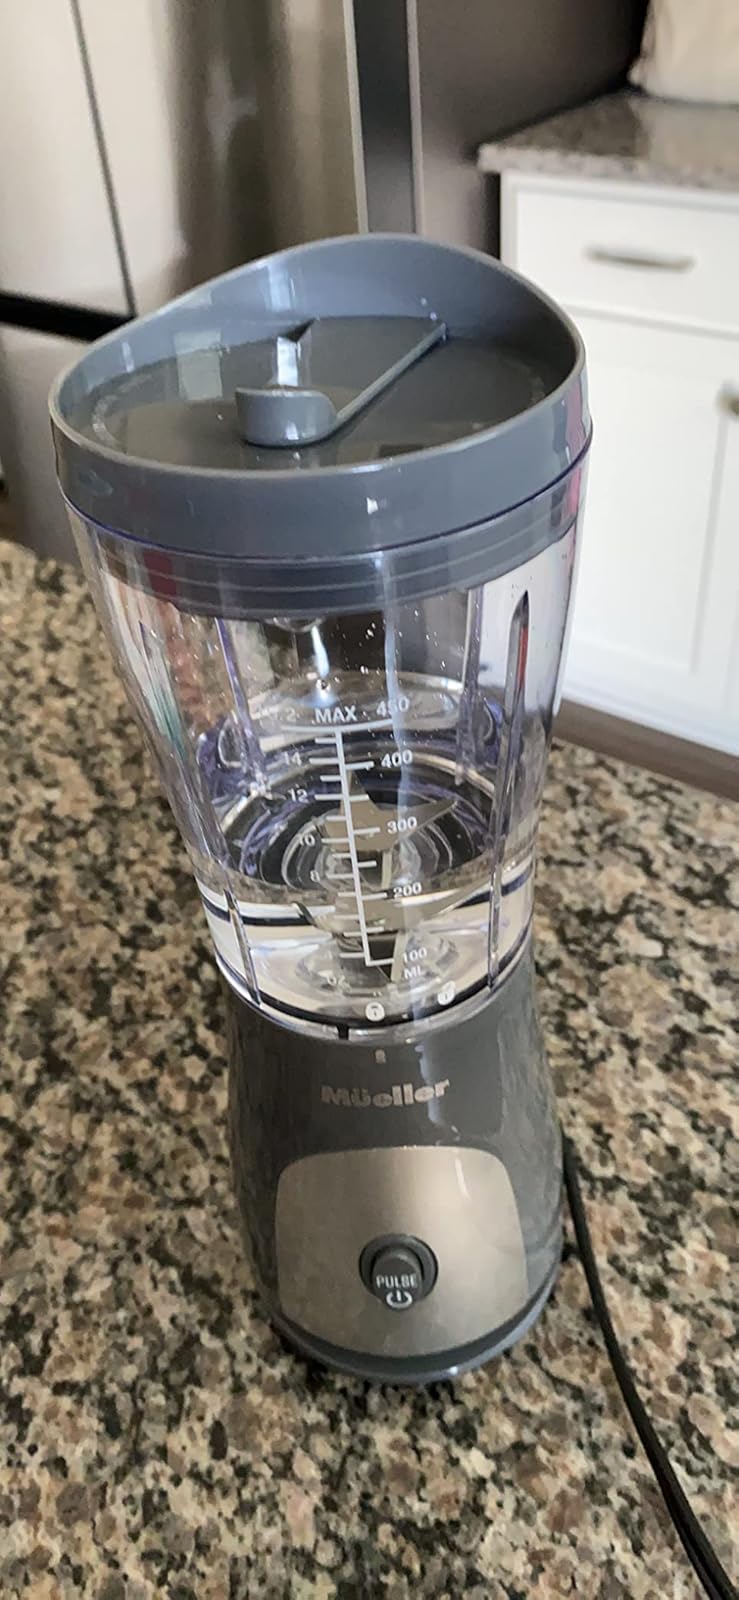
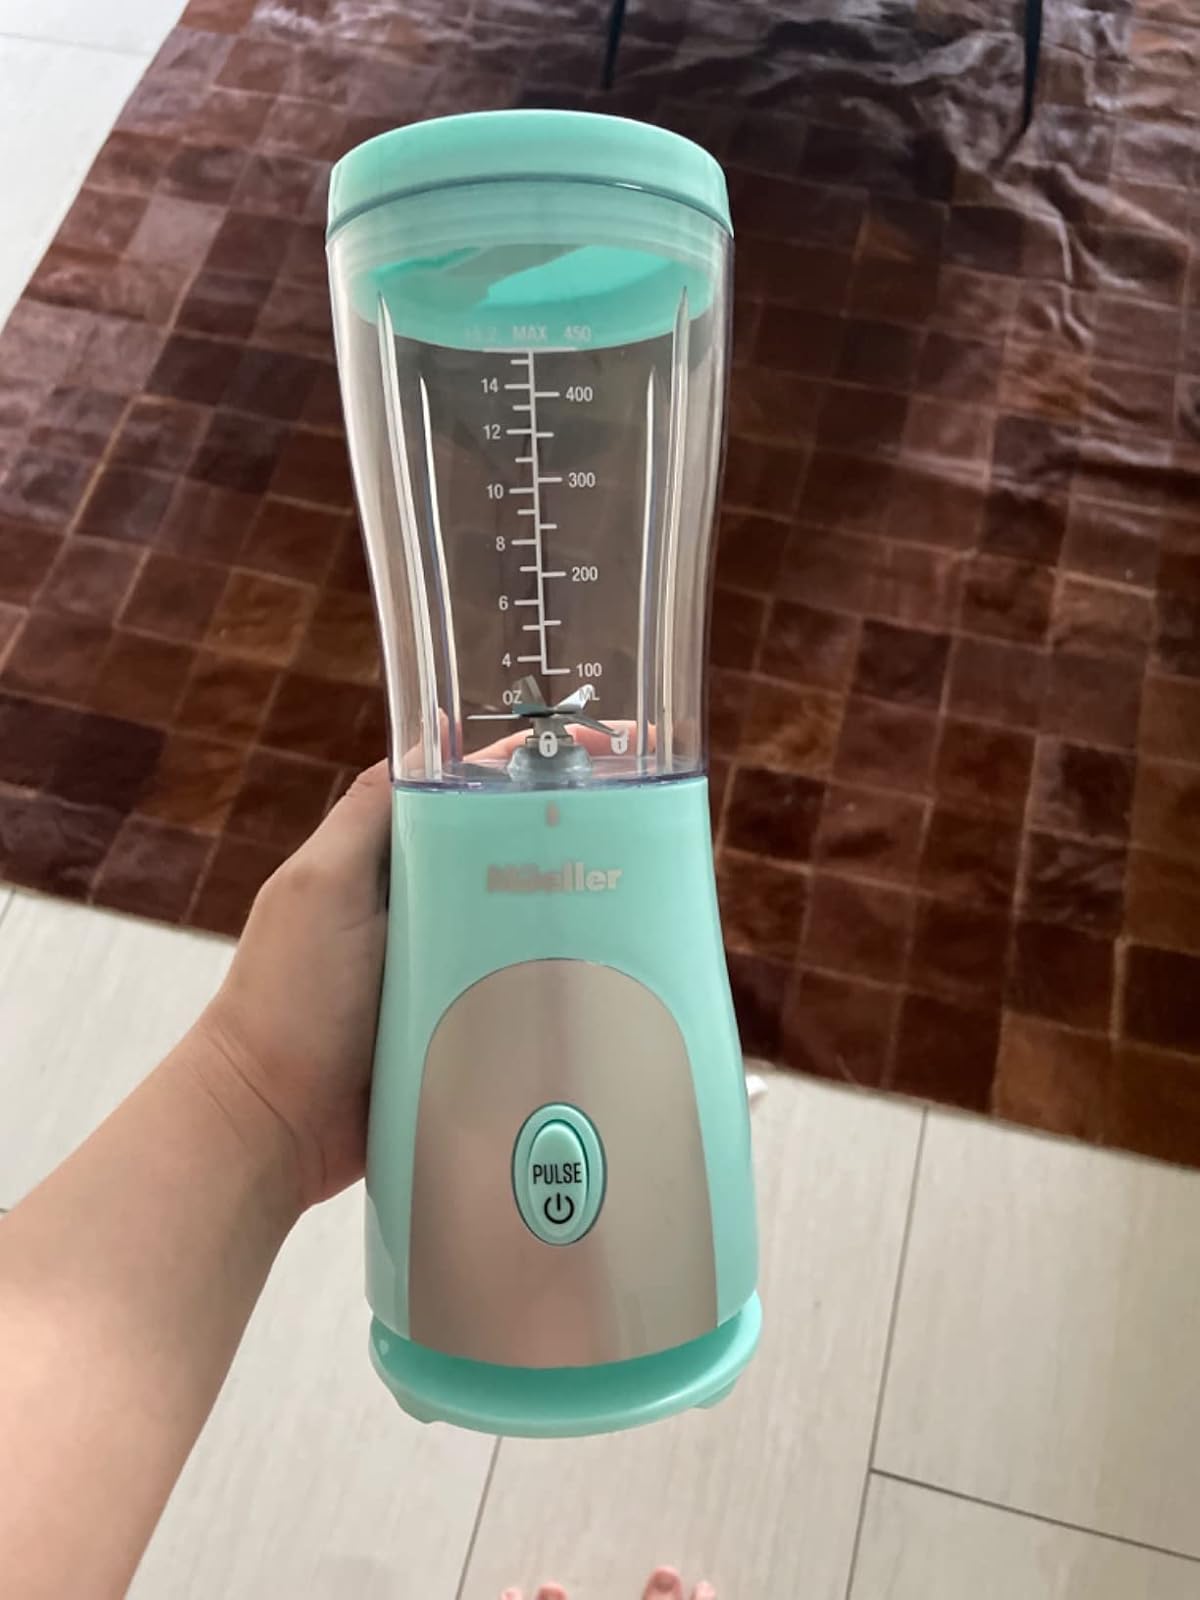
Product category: items_blender
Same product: no